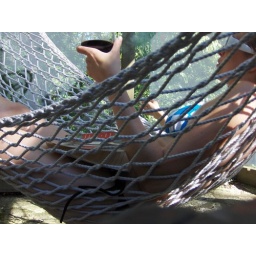
labor day weekend at the lake house in bridgman, michigan with 17 of our closest friends :D